Fasci Siciliani

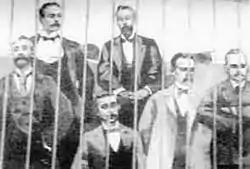
The heads of the Fasci Siciliani in the courtroom cage at the trial in April 1894

The trials of the central committee of the Fasci, that took place in Palermo in April and May 1894, were the final blow to the movement. In spite of an eloquent defence, which turned the Court into a political platform and thrilled every socialist in the country, they were condemned to heavy sentences of imprisonment. On May 30, 1894, the leaders of the movement received their sentence: Giuseppe de Felice Giuffrida to 18 years and Rosario Bosco, Nicola Barbato and Bernardino Verro to 12 years in jail.